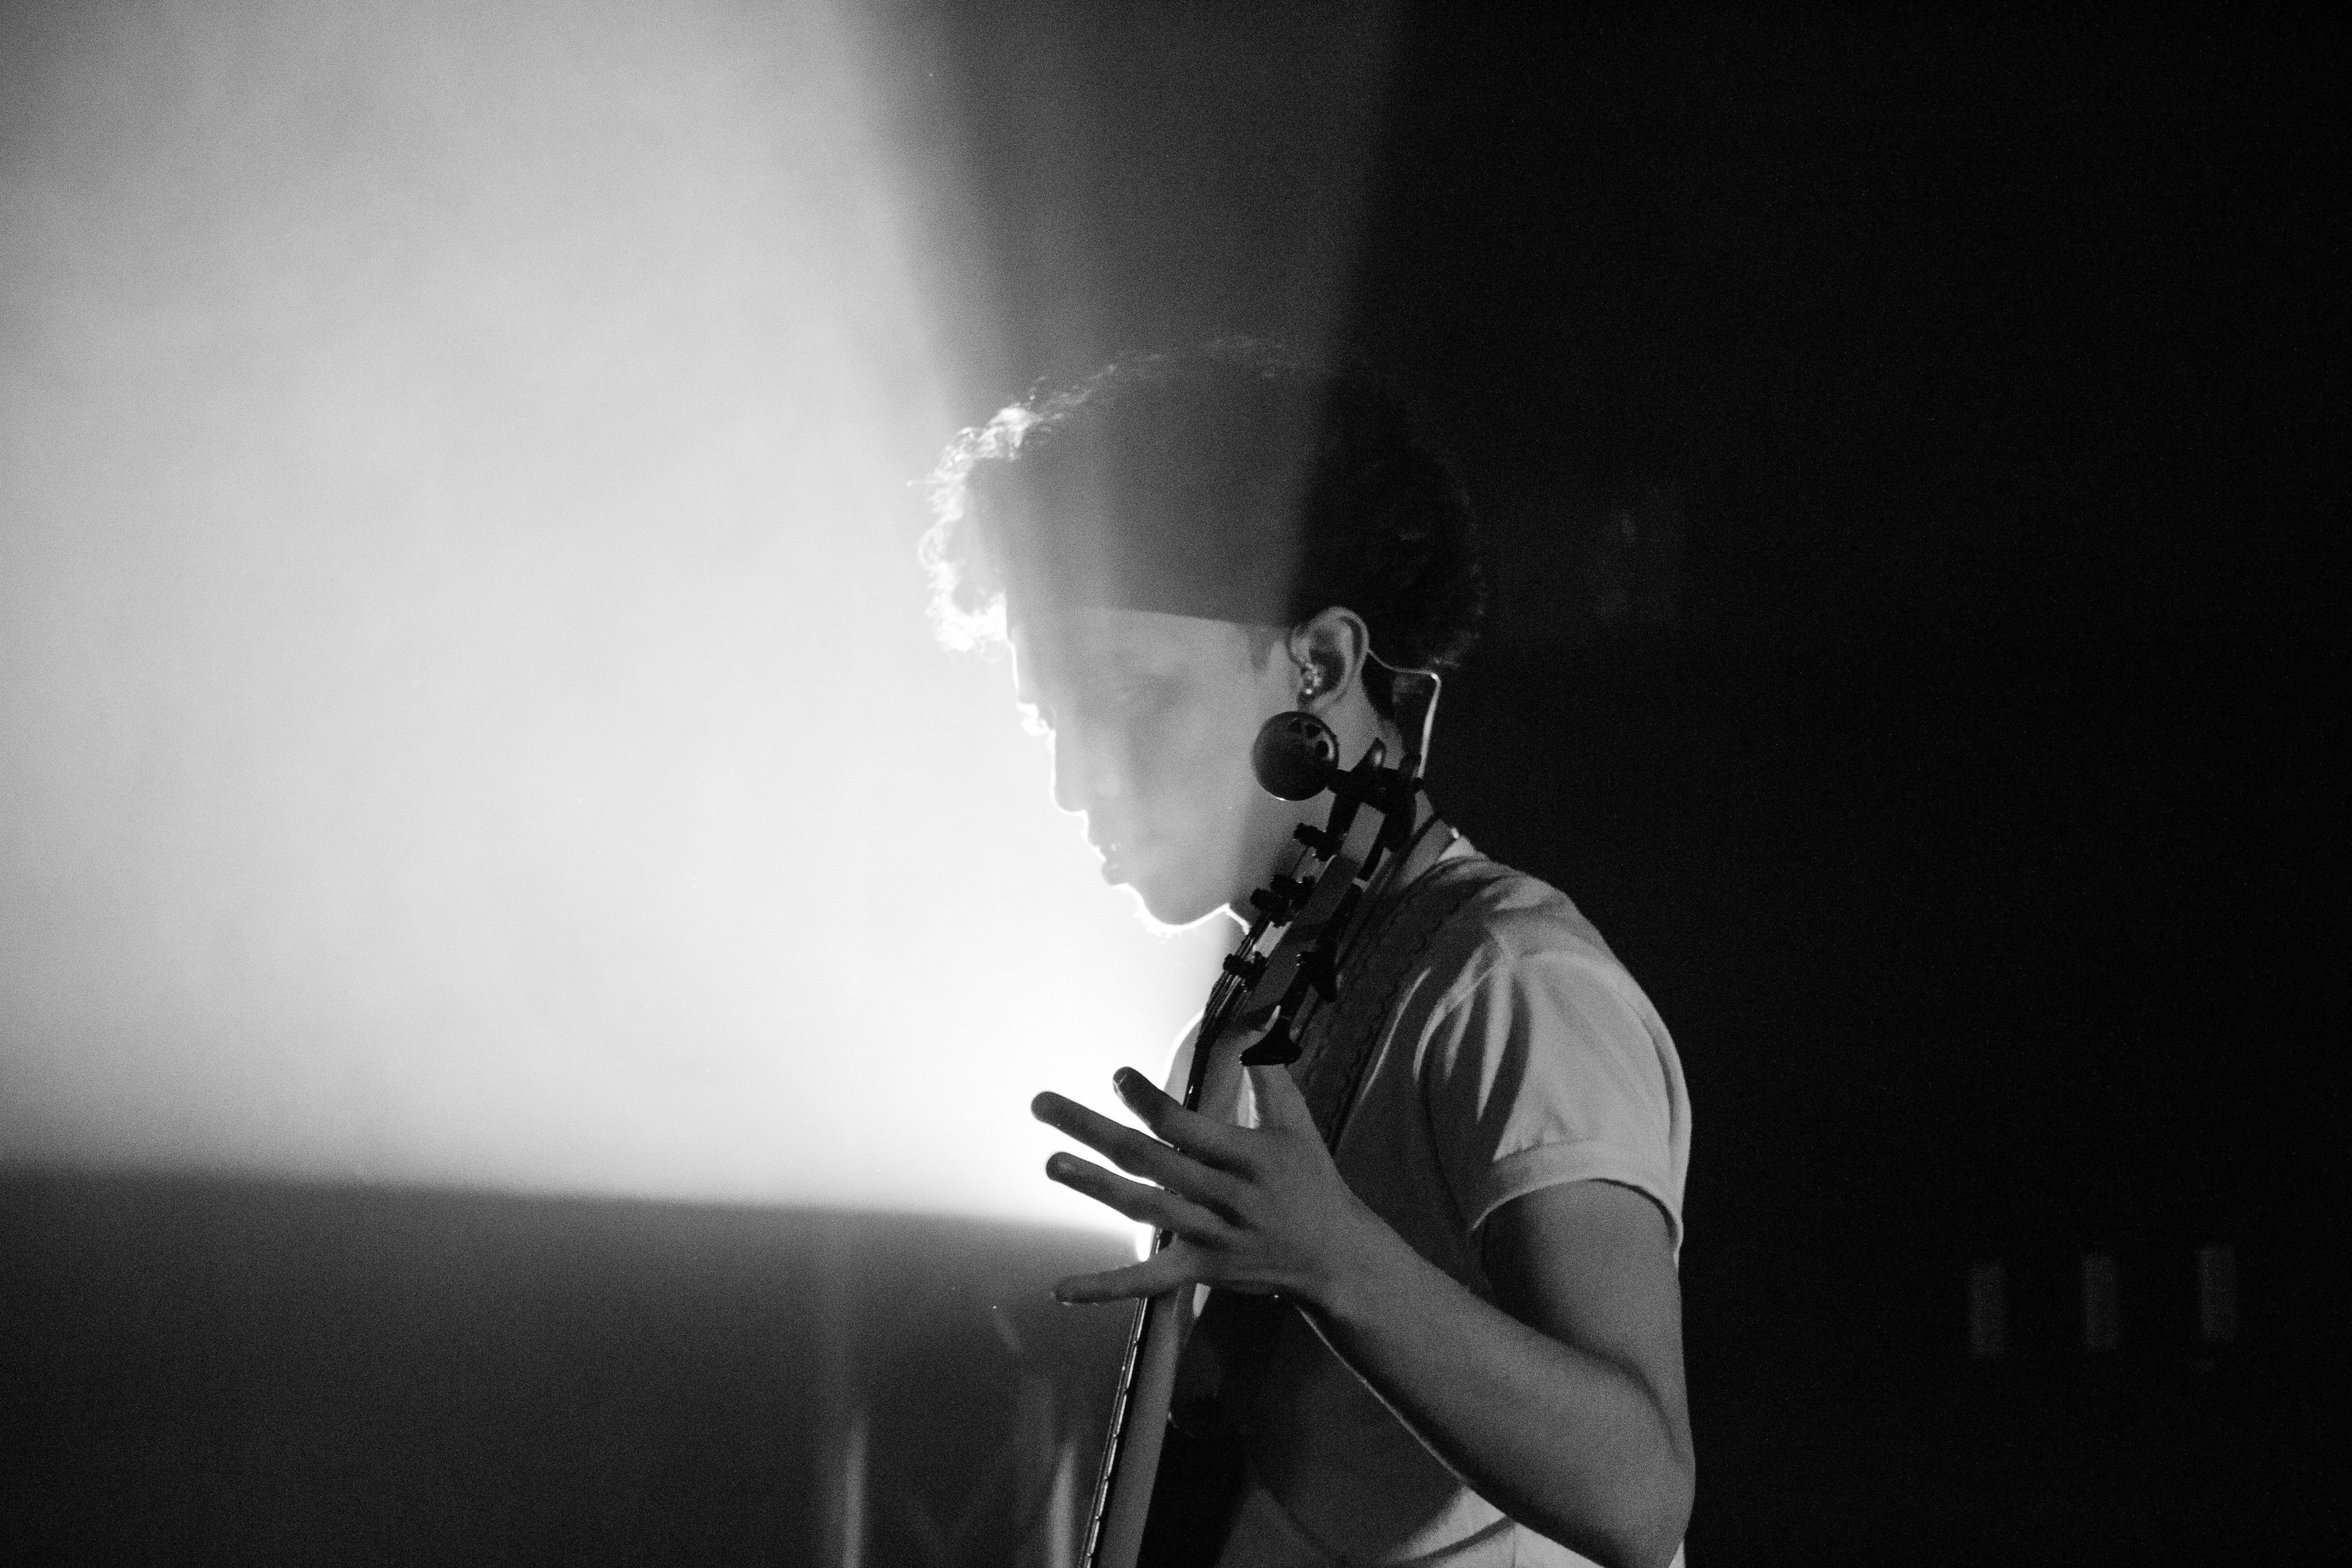
white, black, performance, black and white, light, monochrome photography, concert, backlighting, monochrome, sky, microphone, photography, darkness, cloud, performing arts, human, arm, hand, audio equipment, stage, human body, event, elbow, music, rock concert, musician, flash photography, singing, pop music, performance art, style, music venue, crowd